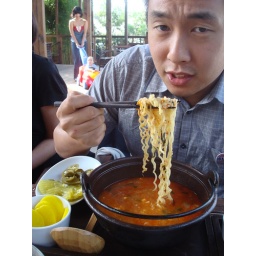
a bowl of fiery red, with vivian and dylan in background....sanjang coffee garden, silver lake.